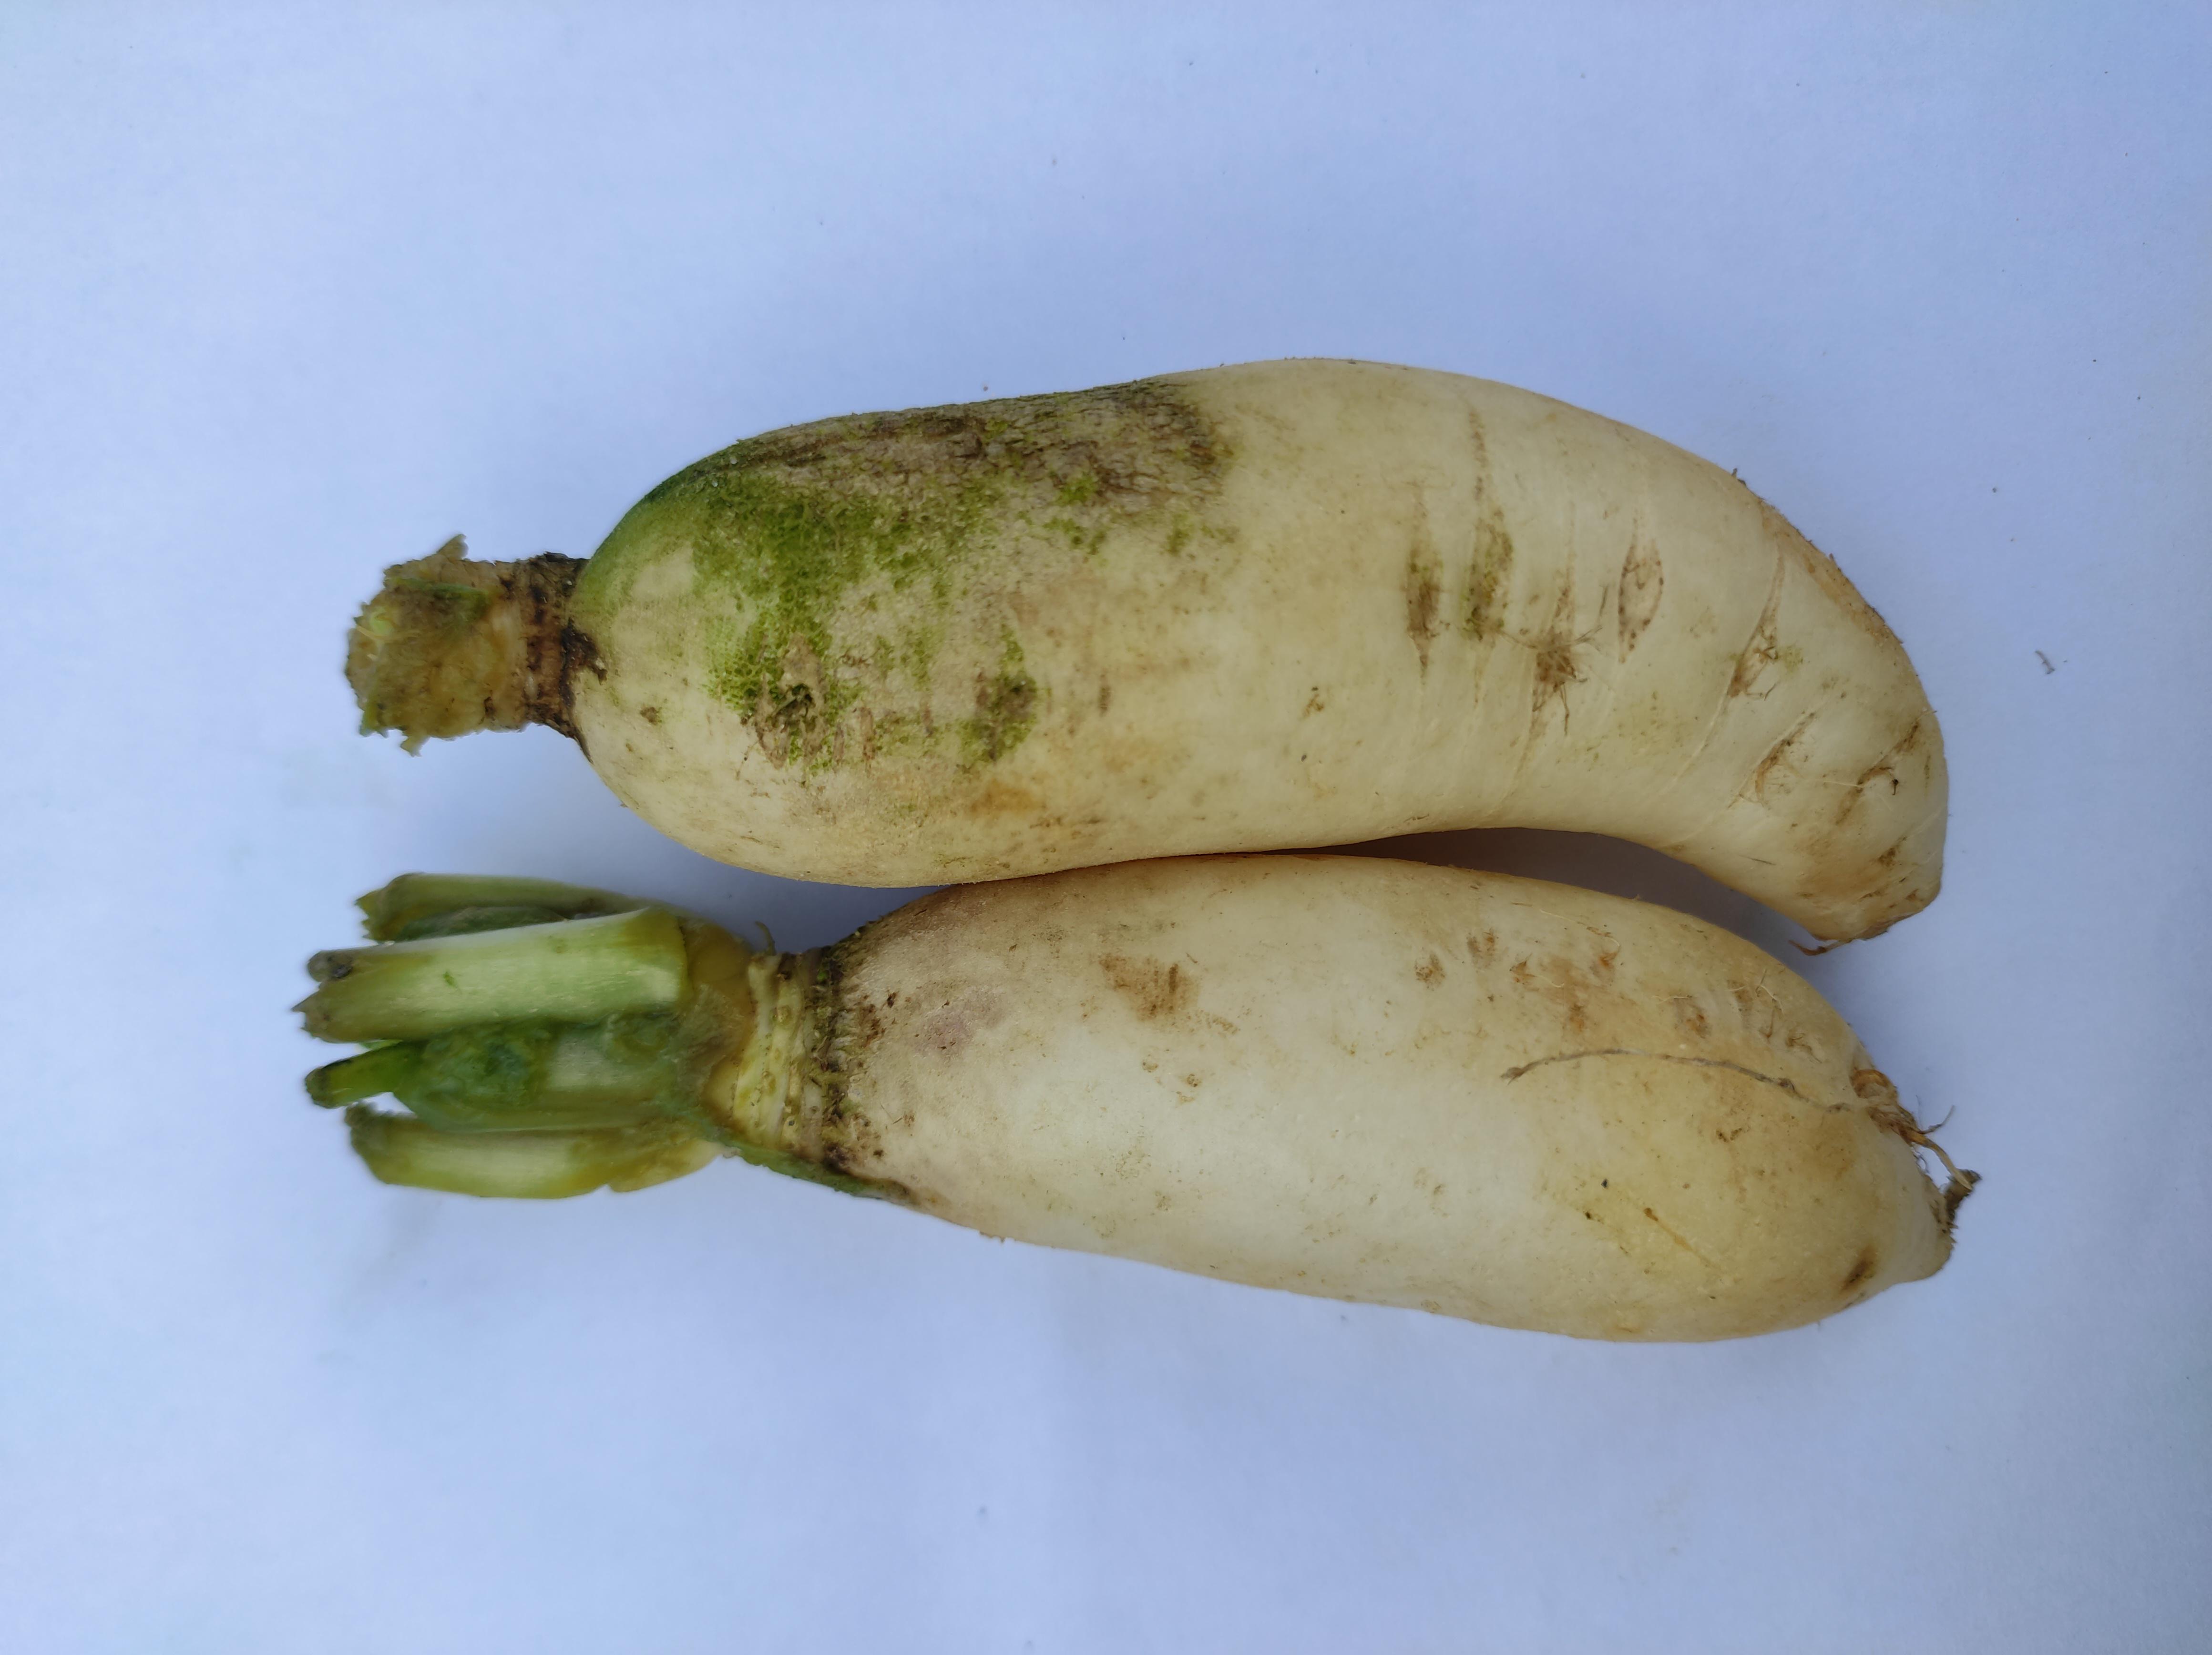
Label: Radish